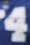
Number: 4